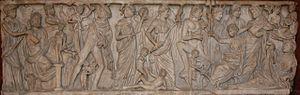
Création de l'homme par Prométhée. Parmi les personnages, on peut reconnaître (de gauche à droite) Athéna casquée, Hermès et son pétase ailé, deux Moires (probablement Lachésis et Clotho), Poséidon et son trident, Artémis au croissant de lune et probablement Atropos. Sarcophage romain, v. 240 ap. J.-C.
Dans la tradition interprétative de la mythologie grecque, les divinités olympiennes sont les divinités principales du culte. Elle tiennent leur nom du mont Olympe, sur lequel elles sont censées résider, encore que deux d'entre elles, Poséidon et Hadès ont leurs demeures à l'opposé.